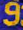
Number: 9